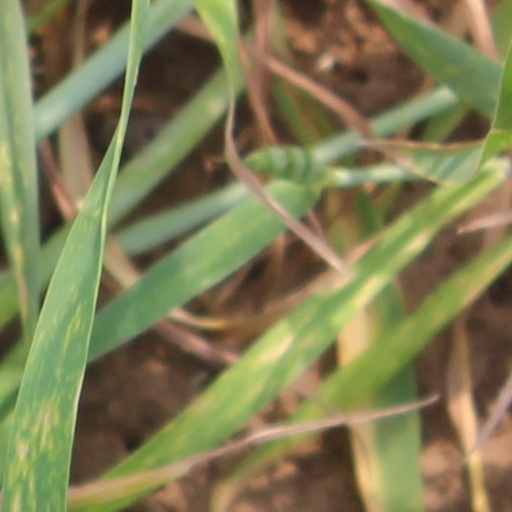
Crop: wheat